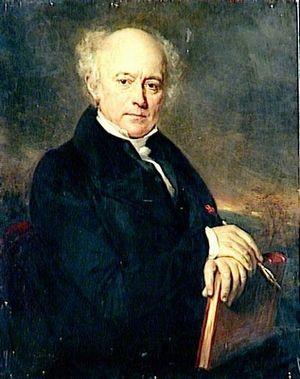
L'expédition Baudin est un voyage d'exploration scientifique français parti du Havre le 19 octobre 1800 et qui conduisit Nicolas Baudin et l'équipage du Géographe et du Naturaliste dans les mers du Sud au-delà du cap de Bonne-Espérance et jusque dans l'océan Pacifique.
Jacques-Gérard Milbert, né à Paris le 18 novembre 1766 et mort dans cette même ville le 5 juin 1840, est un dessinateur français qui fut membre de l'expédition Baudin.